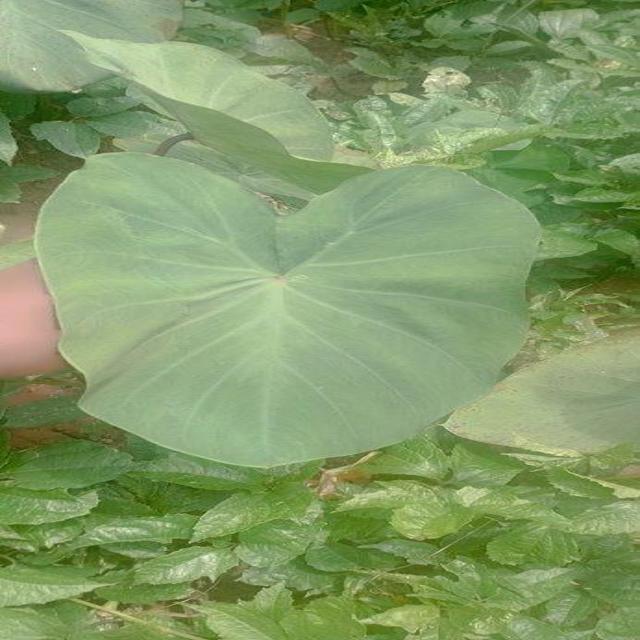
Label: Healthy